1995 Giro d'Italia

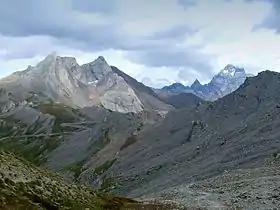
The Col Agnel was the "Cima Coppi" for the 1995 Giro d'Italia.

Four different jerseys were worn during the 1995 Giro d'Italia. The leader of the general classification – calculated by adding the stage finish times of each rider, and allowing time bonuses for the first three finishers on mass-start stages – wore a pink jersey. This classification is the most important of the race, and its winner is considered as the winner of the Giro.